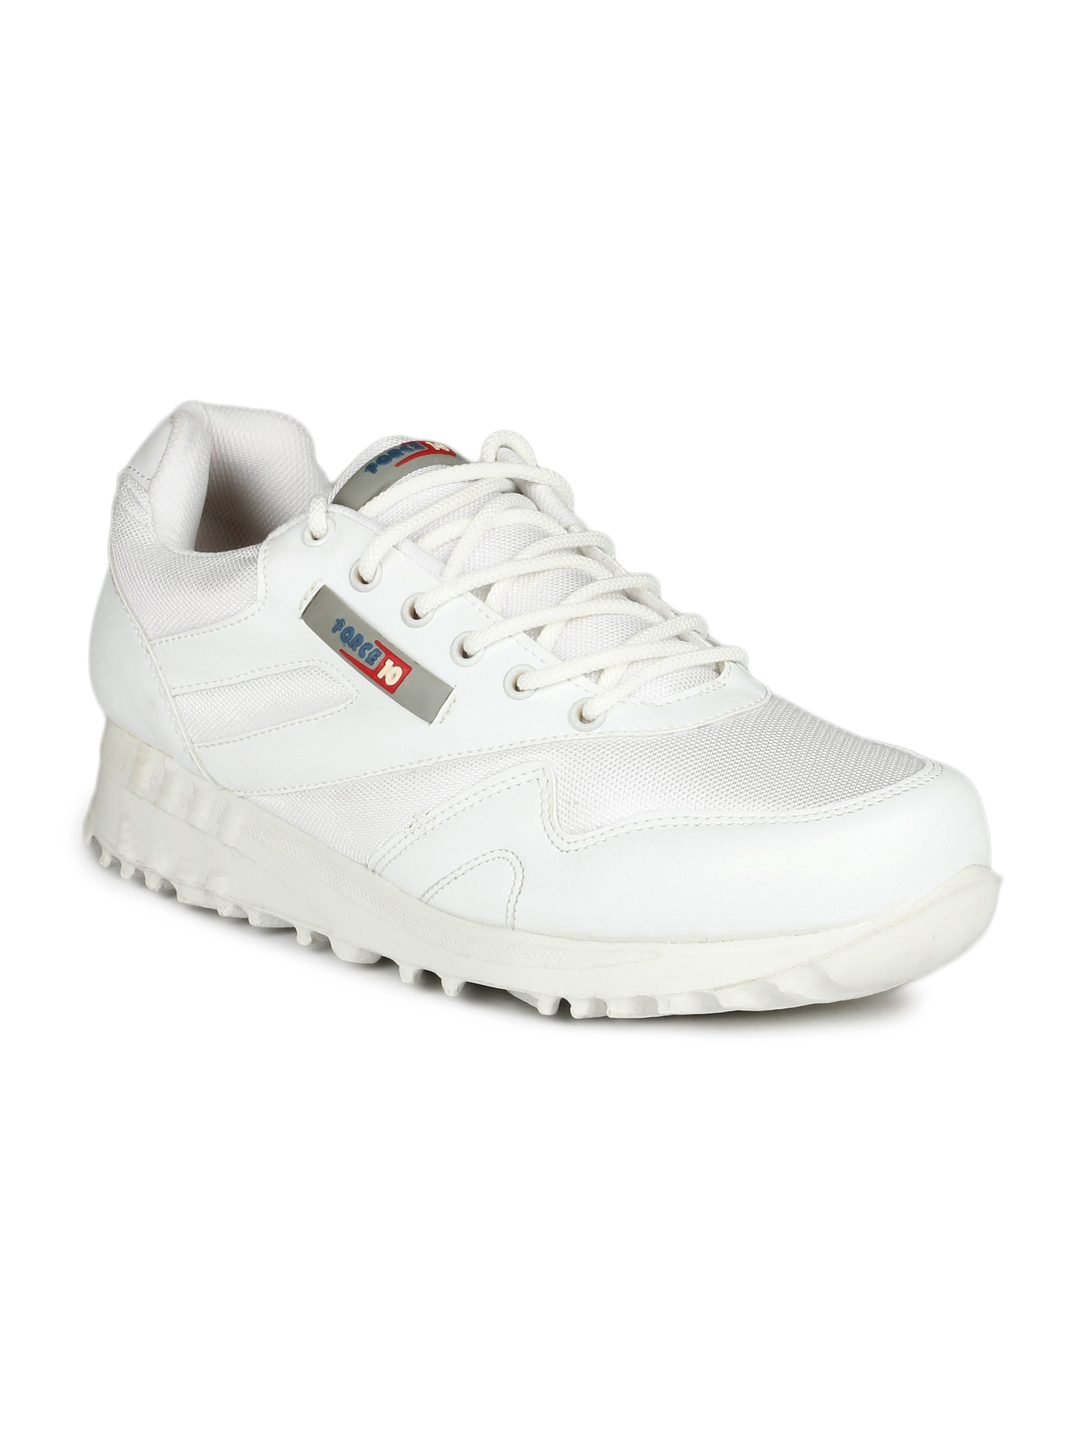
Force 10 Men White Sports Shoes
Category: Footwear / Shoes / Sports Shoes
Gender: Men
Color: White
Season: Summer 2012
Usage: Sports